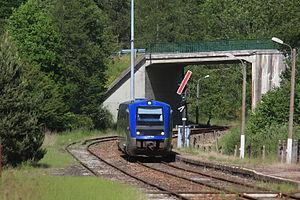
La gare de Bourg-Lastic - Messeix est une gare ferroviaire française fermée de la ligne d'Eygurande - Merlines à Clermont-Ferrand, située sur le territoire de la commune de Messeix, limitrophe de celle de Bourg-Lastic, dans le département du Puy-de-Dôme en région Auvergne-Rhône-Alpes.